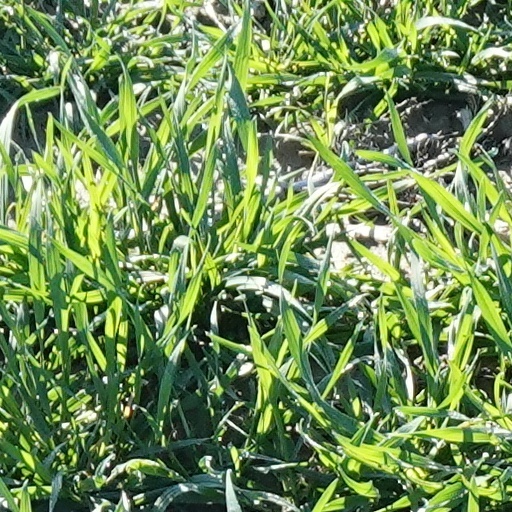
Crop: wheat